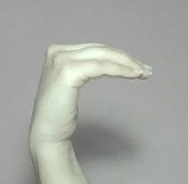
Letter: haa